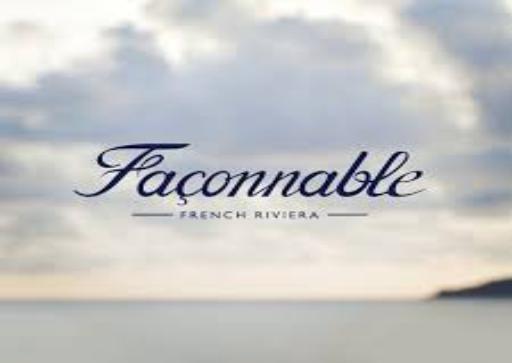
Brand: Faconnable
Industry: Clothes